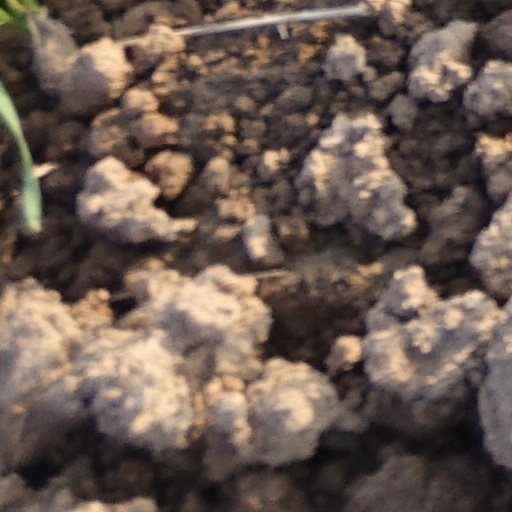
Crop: wheat